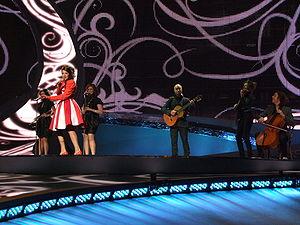
La Belgique participe au Concours Eurovision de la chanson, depuis sa première édition, en 1956 et ne l'a remporté qu'une seule fois : en 1986.
O Julissi Na Jalini, abrégé O Julissi à l'Eurovision, est une chanson du groupe Ishtar parue sur l'album O Julissi et sortie en single le 14 mars 2008.